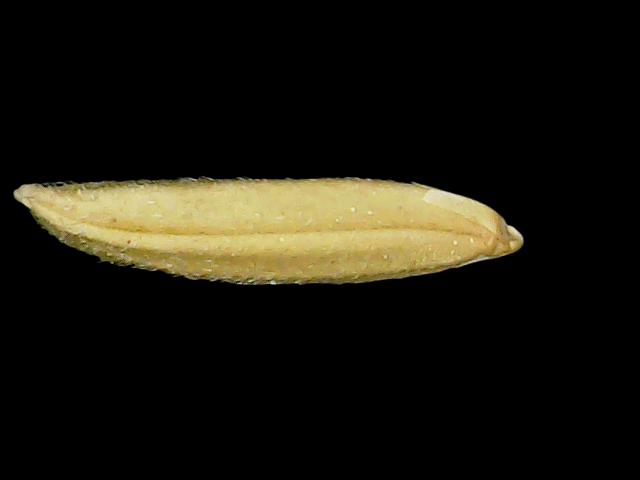
Rice variety: Binadhan20